Walter Moffatt

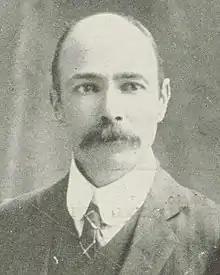
Moffatt,

Walter John Moffatt (5 October 1866 – 14 May 1938) was a local-body politician in New Zealand. He was Mayor of Nelson from 1927 to 1935.